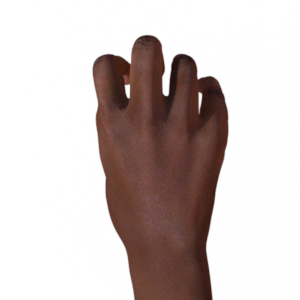
Label: rock